Carrier's stamp

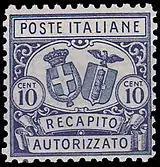
First carrier stamp of Italy, 1928

Carrier's stamp is a type of postage stamp used by private mail carriers to deliver mail directly to an addressee from the post office.